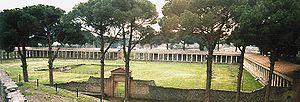
En Grèce antique, le mot gymnase, en grec ancien γυμνάσιον, désigne l'ensemble des équipements sportifs dont dispose chaque cité pour les exercices du corps. C’est un lieu public, placé sous la surveillance d’un gymnasiarque : à Athènes, il s’agissait d’un citoyen élu par sa tribu pour un temps déterminé, et chargé de subvenir aux frais d’entretien des gymnases, de payer les maîtres d’exercices et d’assurer le service des jeux gymniques comme les courses aux flambeaux, les lampadédromies, pour les fêtes et cérémonies. Le mot « gymnase » vient du grec γυμνός / gumnos, « nu ». En effet, les athlètes s'entraînaient totalement nus depuis le VIIIᵉ siècle av. J.-C. Cet usage a été présenté par Thucydide comme une innovation spartiate, au même titre que l'usage de l'embrocation.
Le mot thermes vient du grec thermos. Pour désigner les bains, les Grecs utilisaient le mot balnéion qui devient balnea en latin. Le mot thermes est employé pour la première fois pour désigner les Thermes d'Agrippa à Rome. Ensuite ce terme ne s'appliquera qu'aux complexes les plus développés, c'est-à-dire comprenant bains, annexes, sport et culture.
La palestre était, dans la Grèce antique, le lieu où les adolescents entre 12 et 16 ans pratiquaient la lutte, la gymnastique et d'autres exercices physiques, mais aussi bonnes manières et discipline. Ce terme vient du mot grec πάλη signifiant lutte. Il s'agit d'un espace rectangulaire ou péristyle entouré d'une colonnade avec des salles servant à différents usages